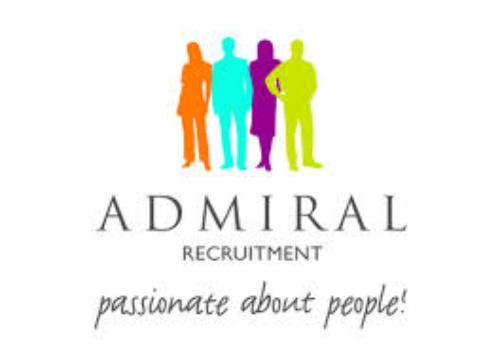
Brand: Admiral
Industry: Clothes